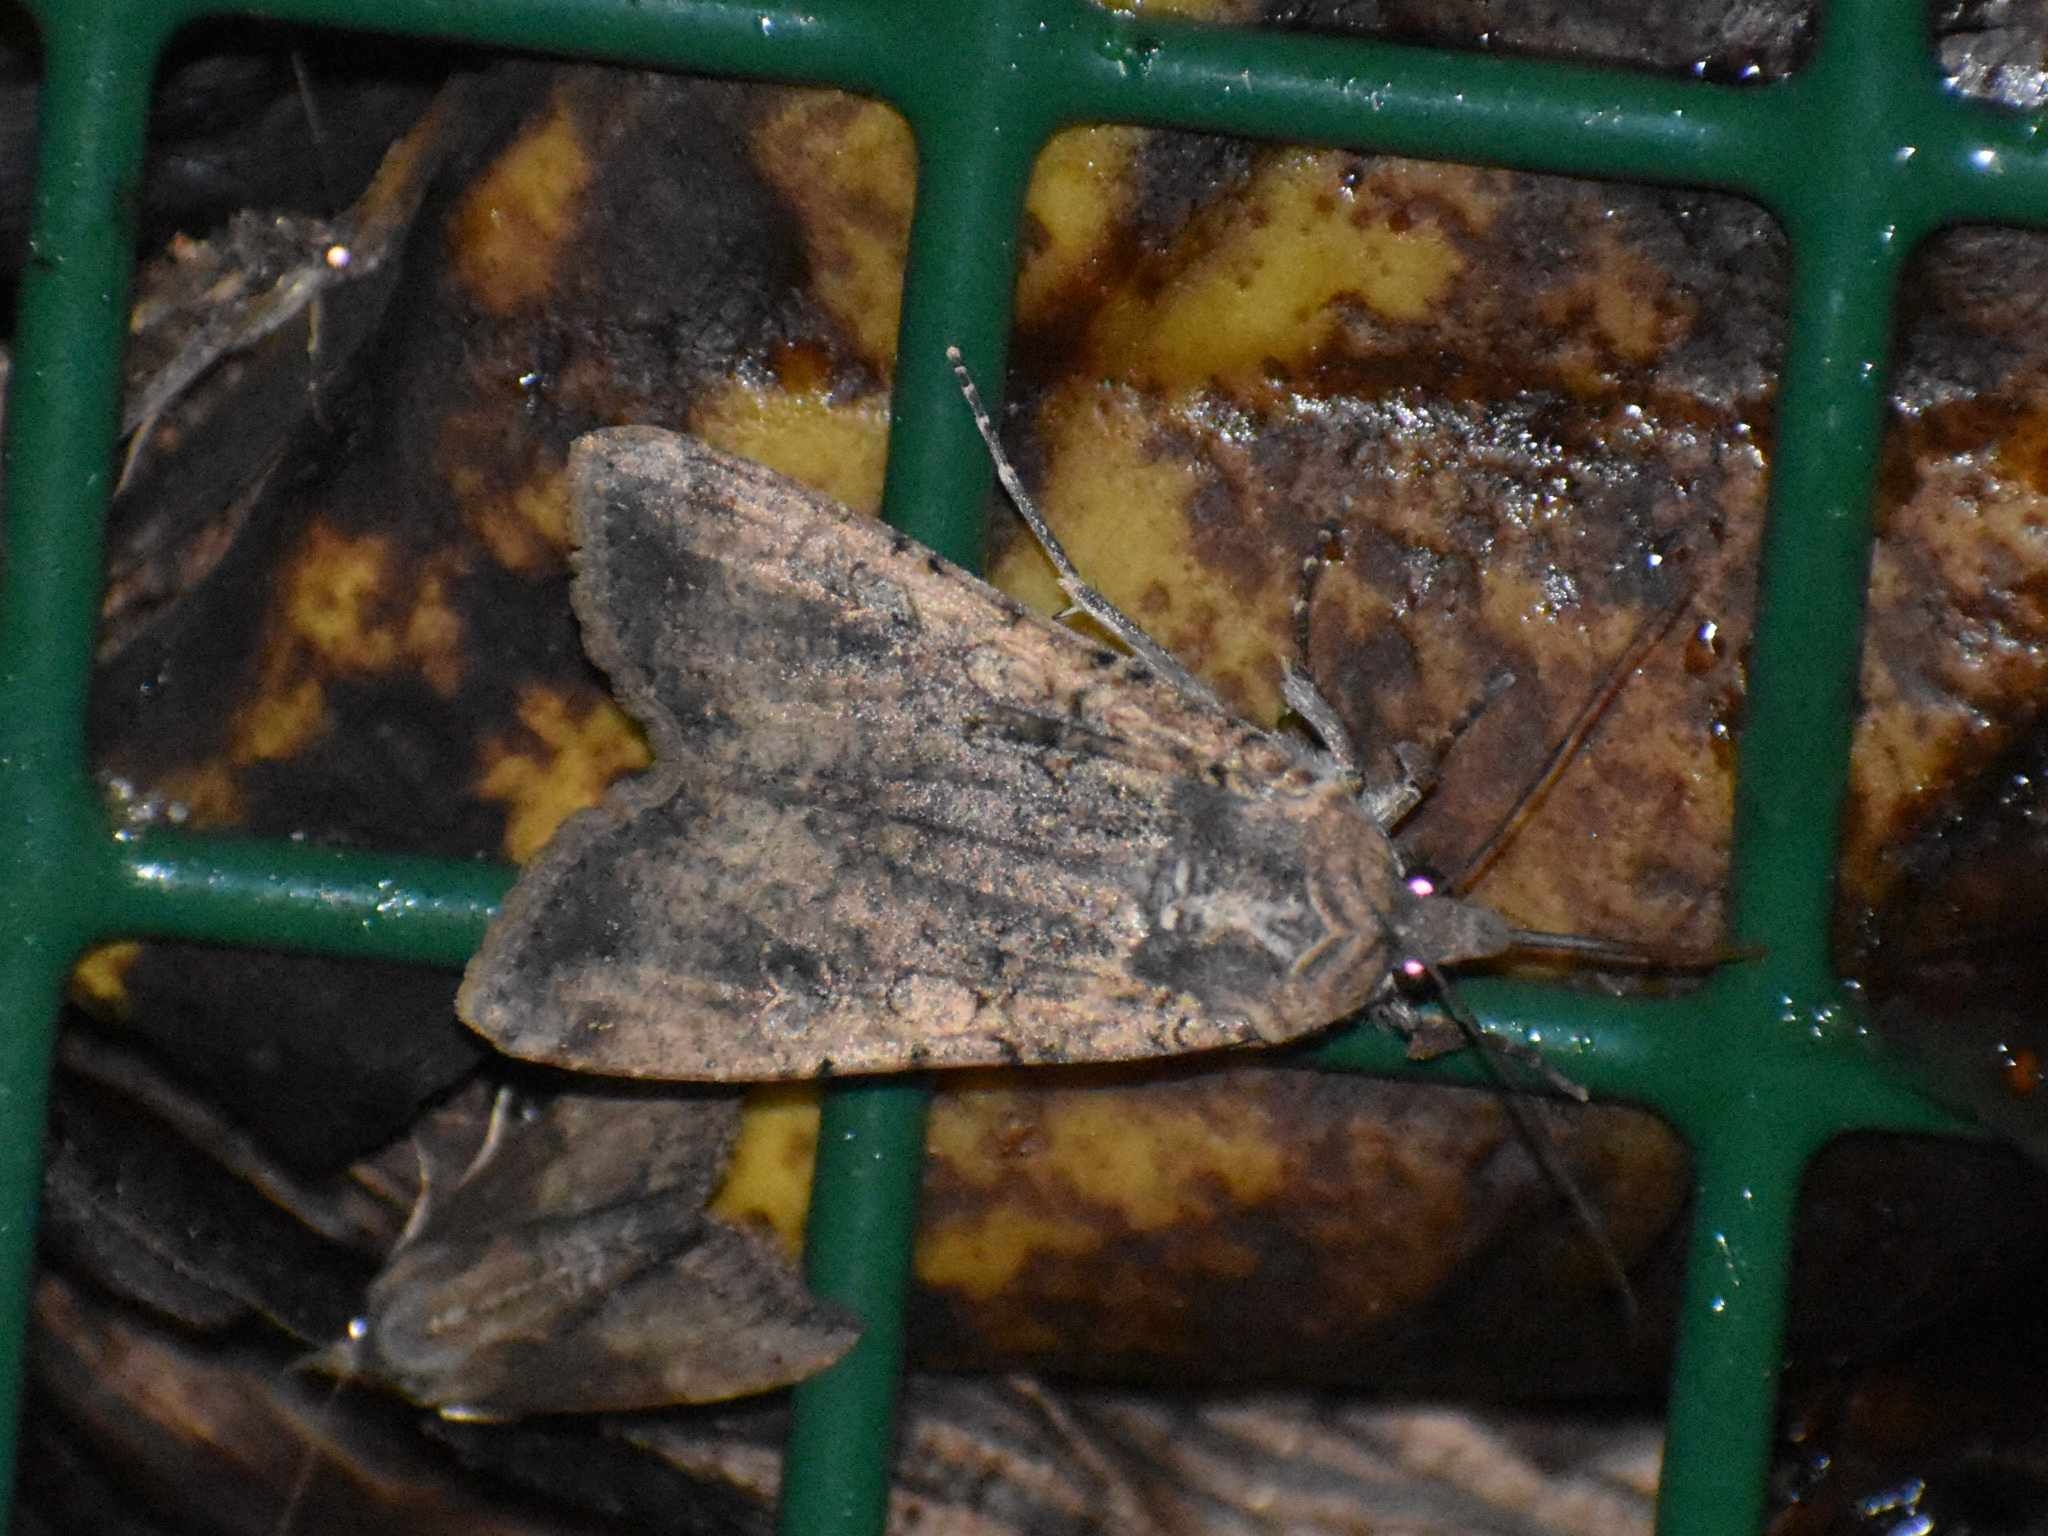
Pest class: cutworms